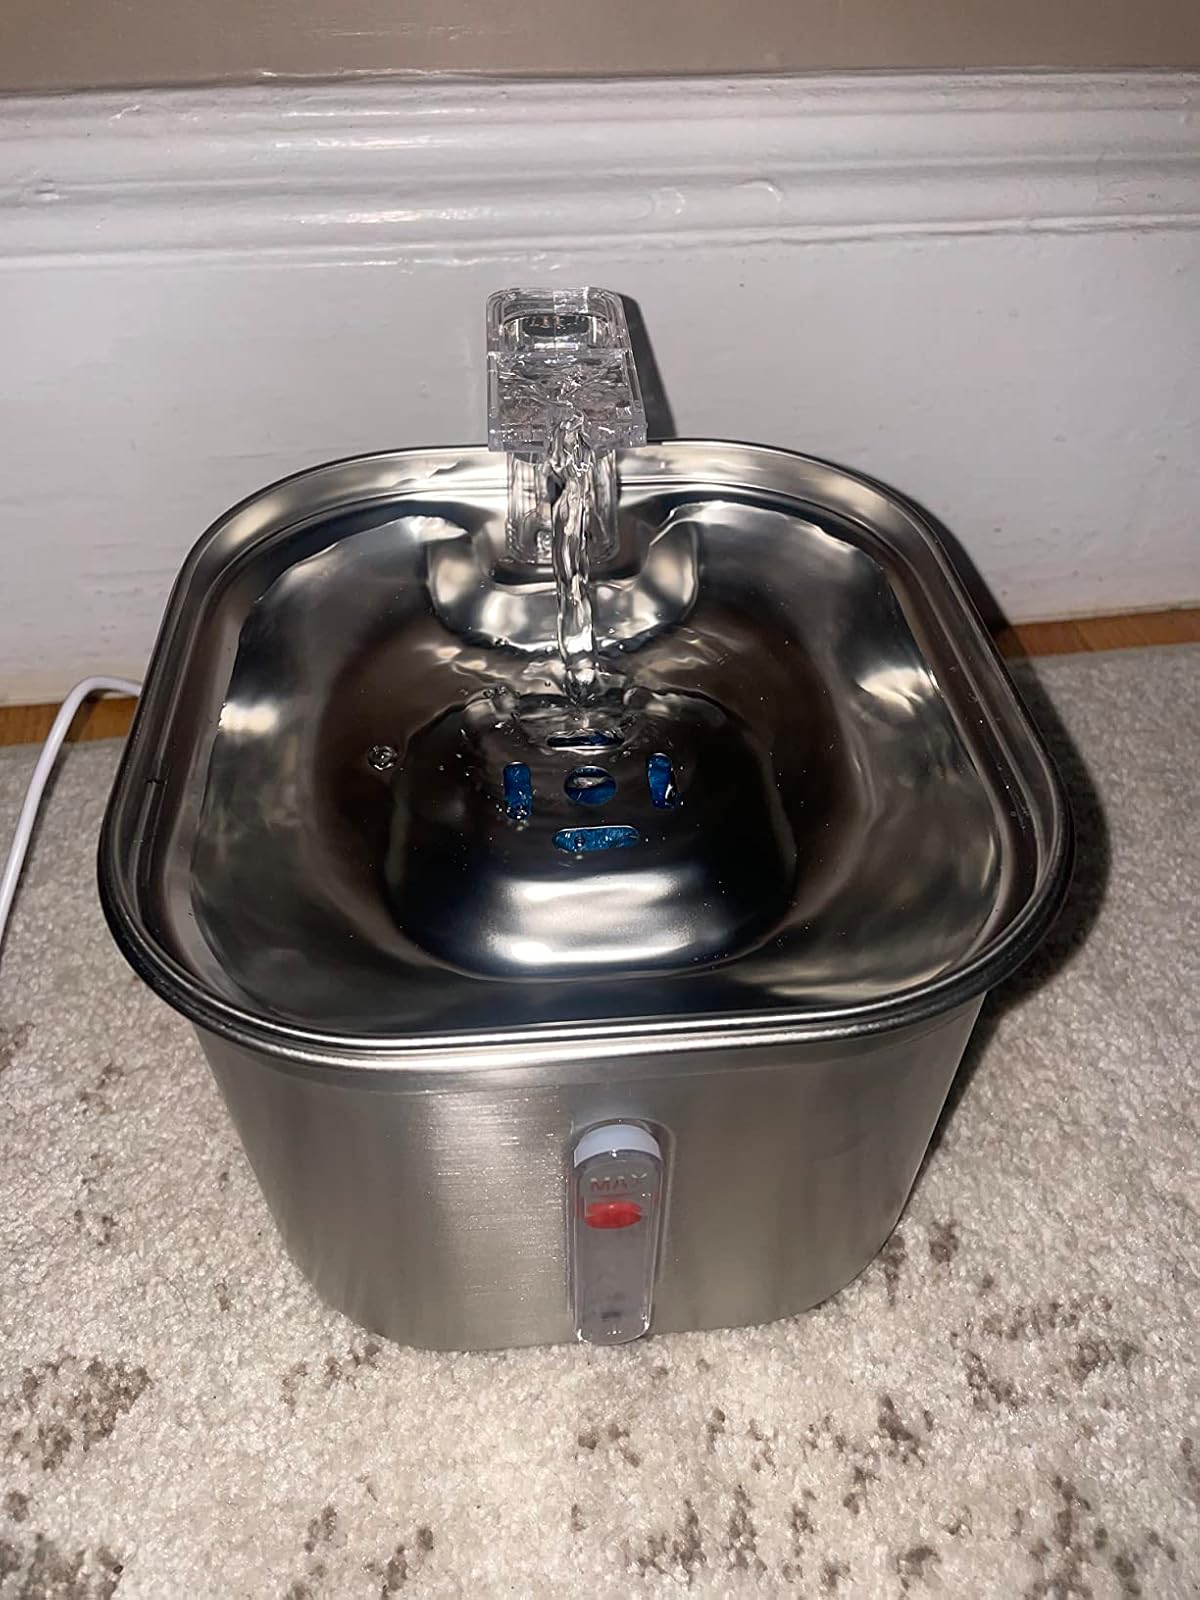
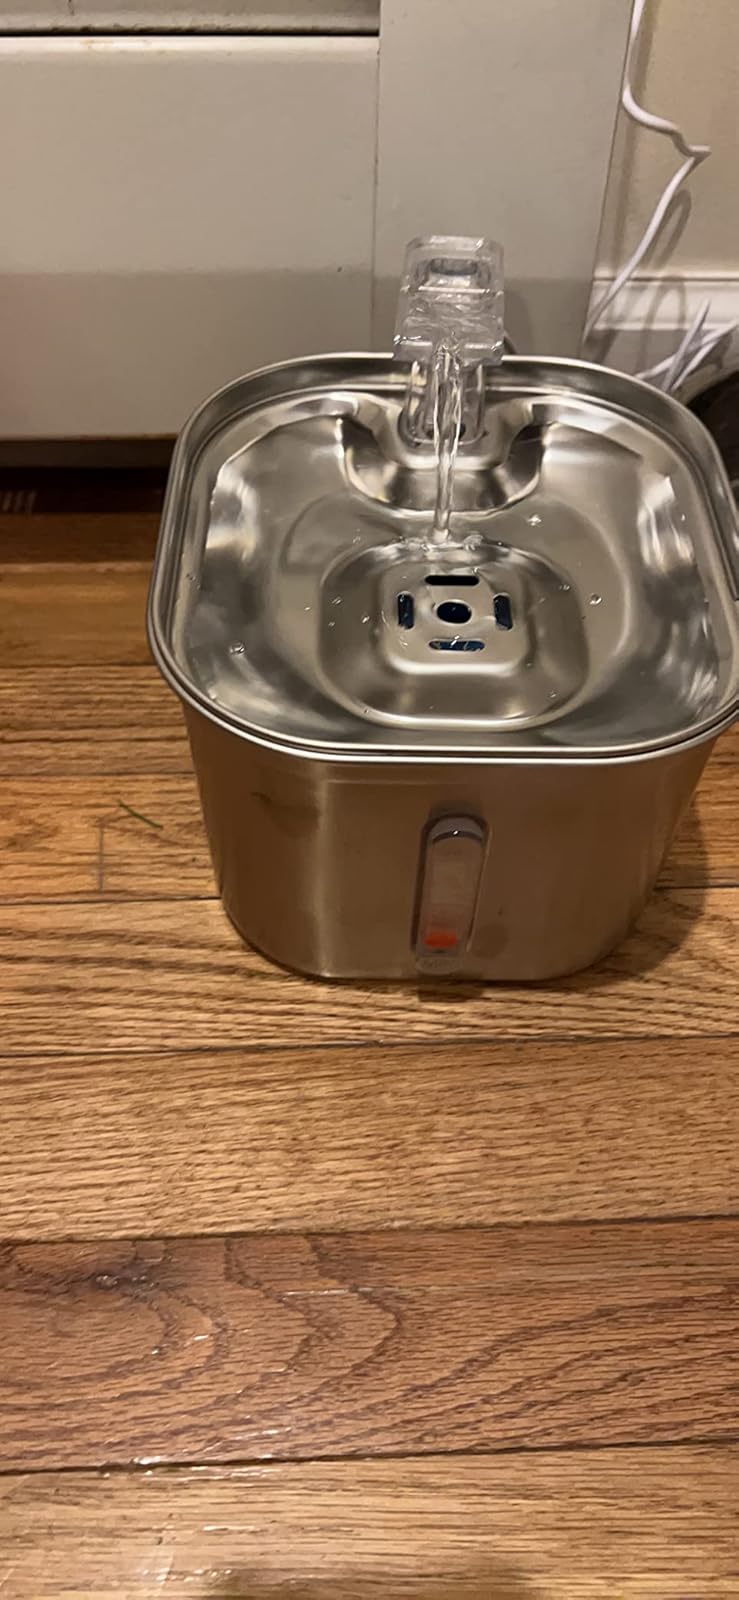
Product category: items_bowl
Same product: yes